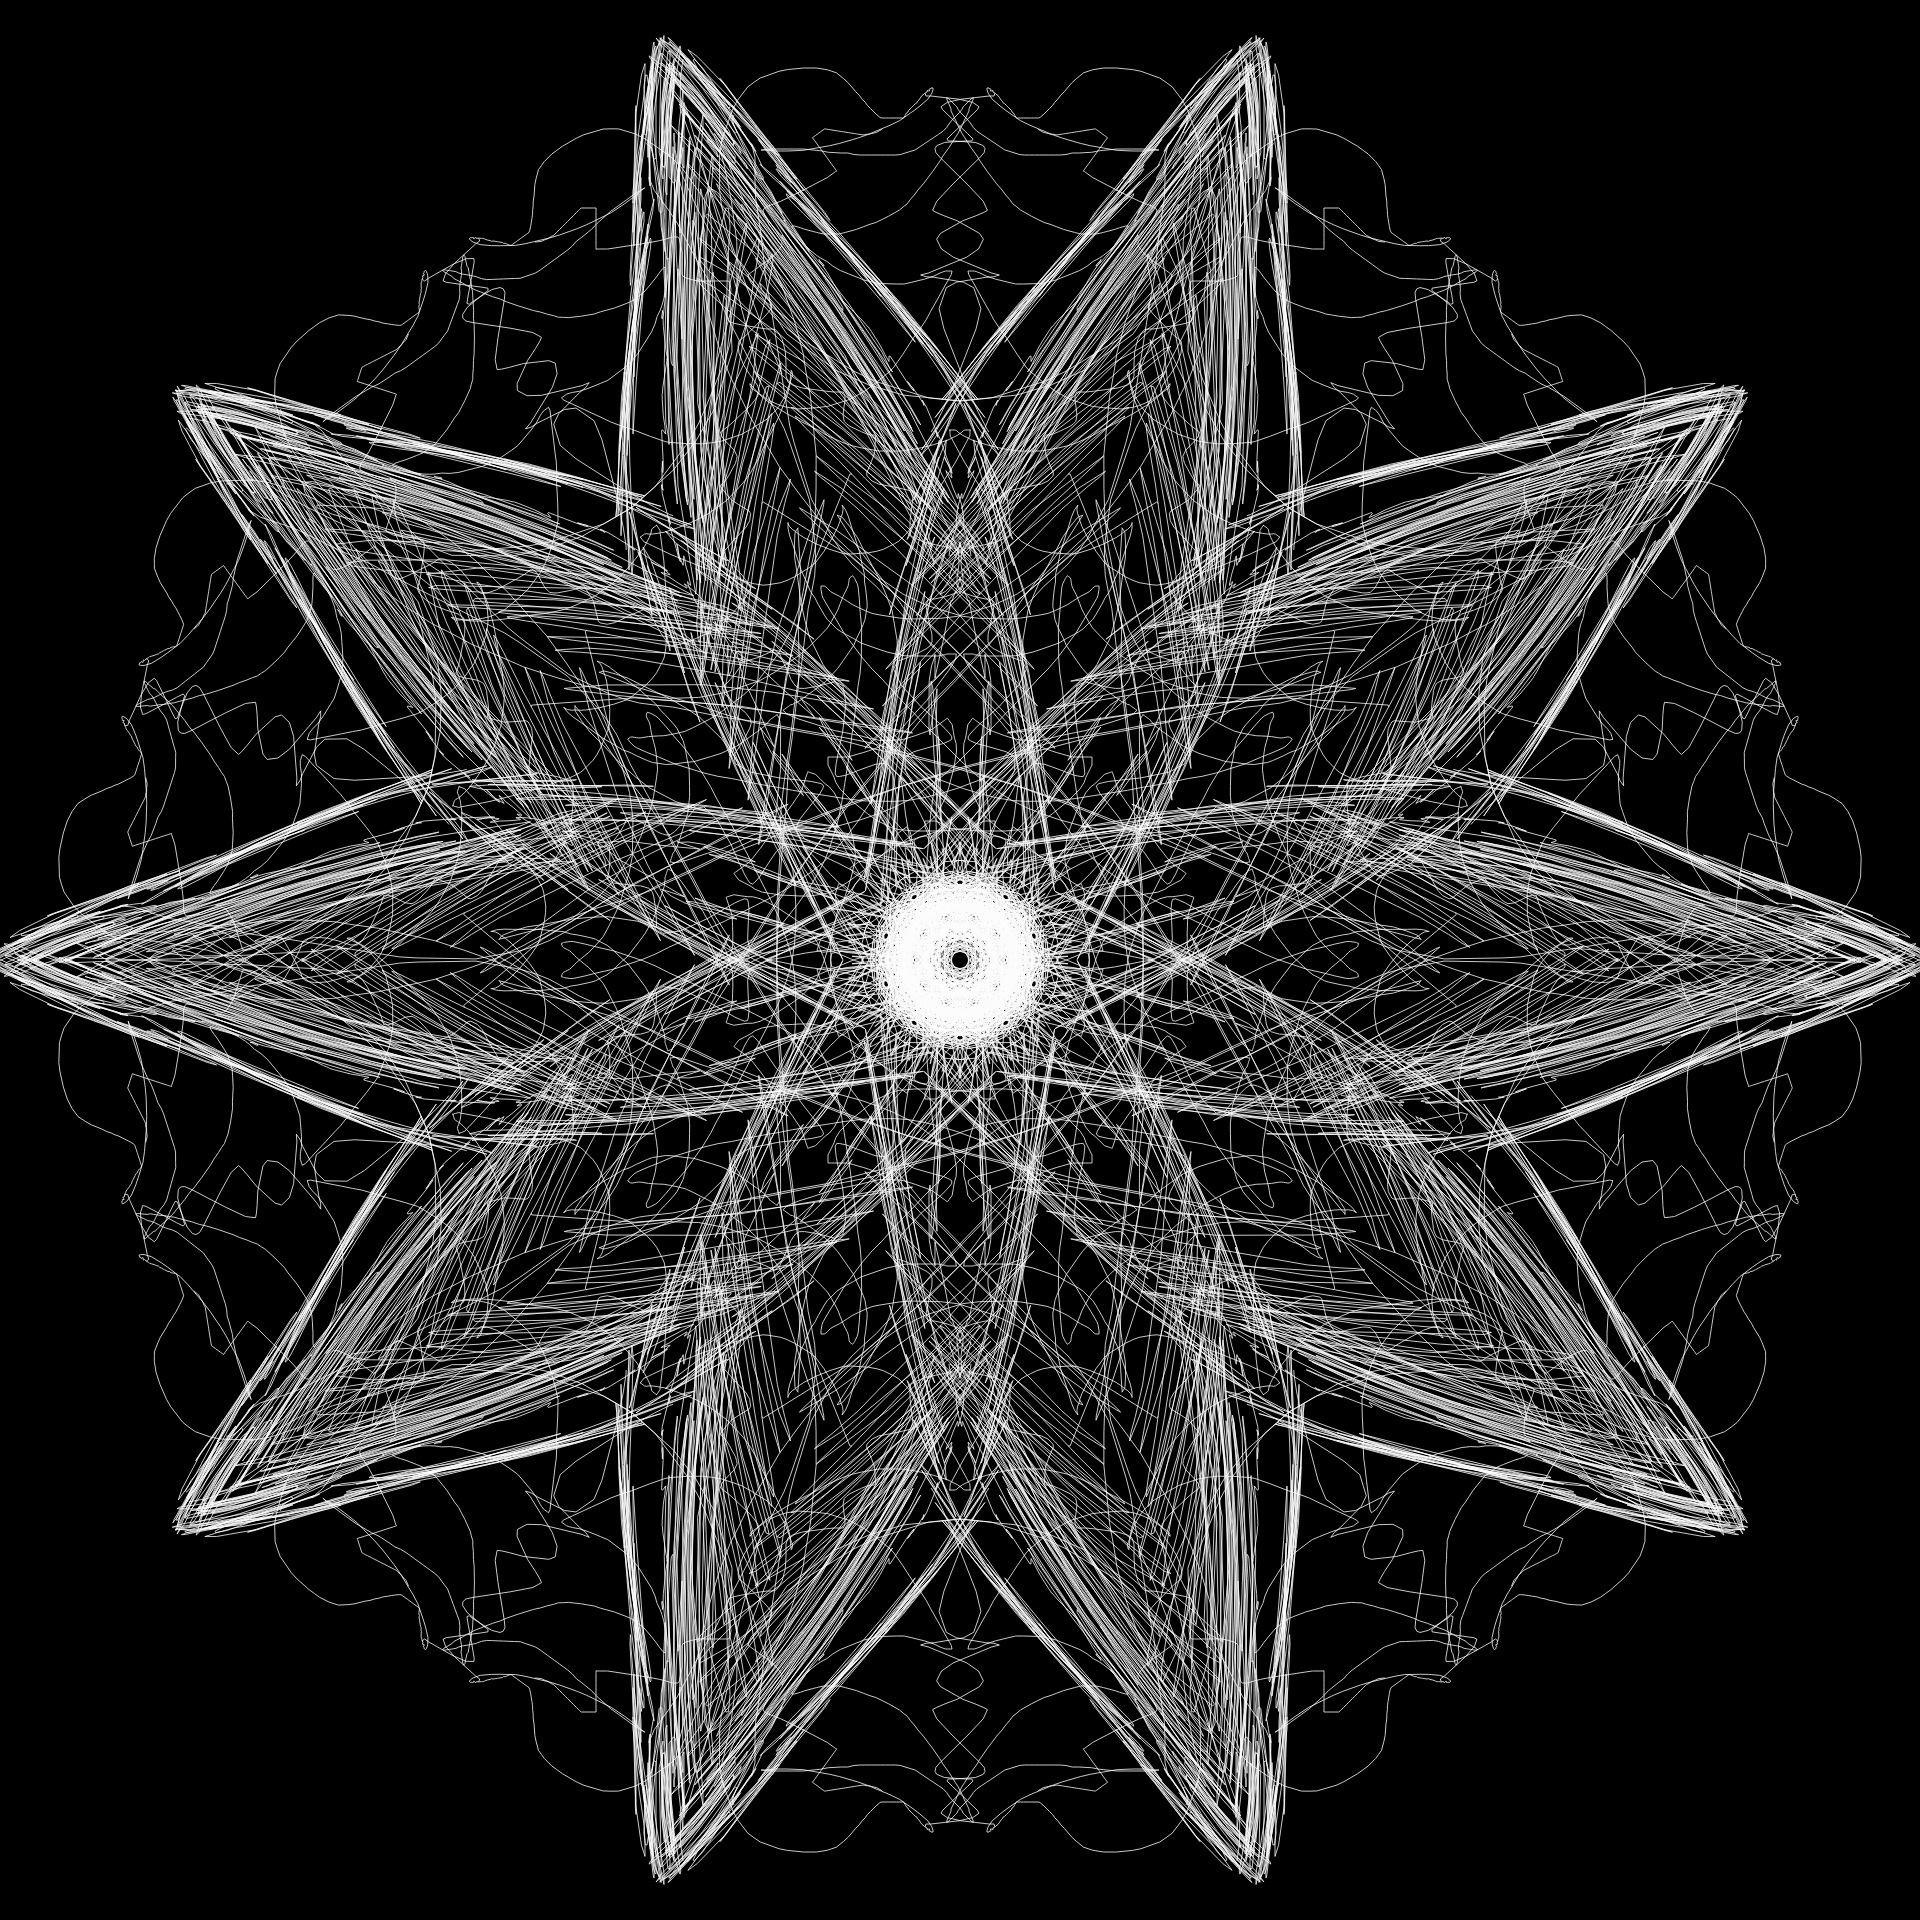
wing, black and white, pattern, darkness, monochrome, lighting, neon, art, psychedelic, sketch, drawing, illustration, symmetry, mandala, artebyspacemandala, monochrome photography, fractal art